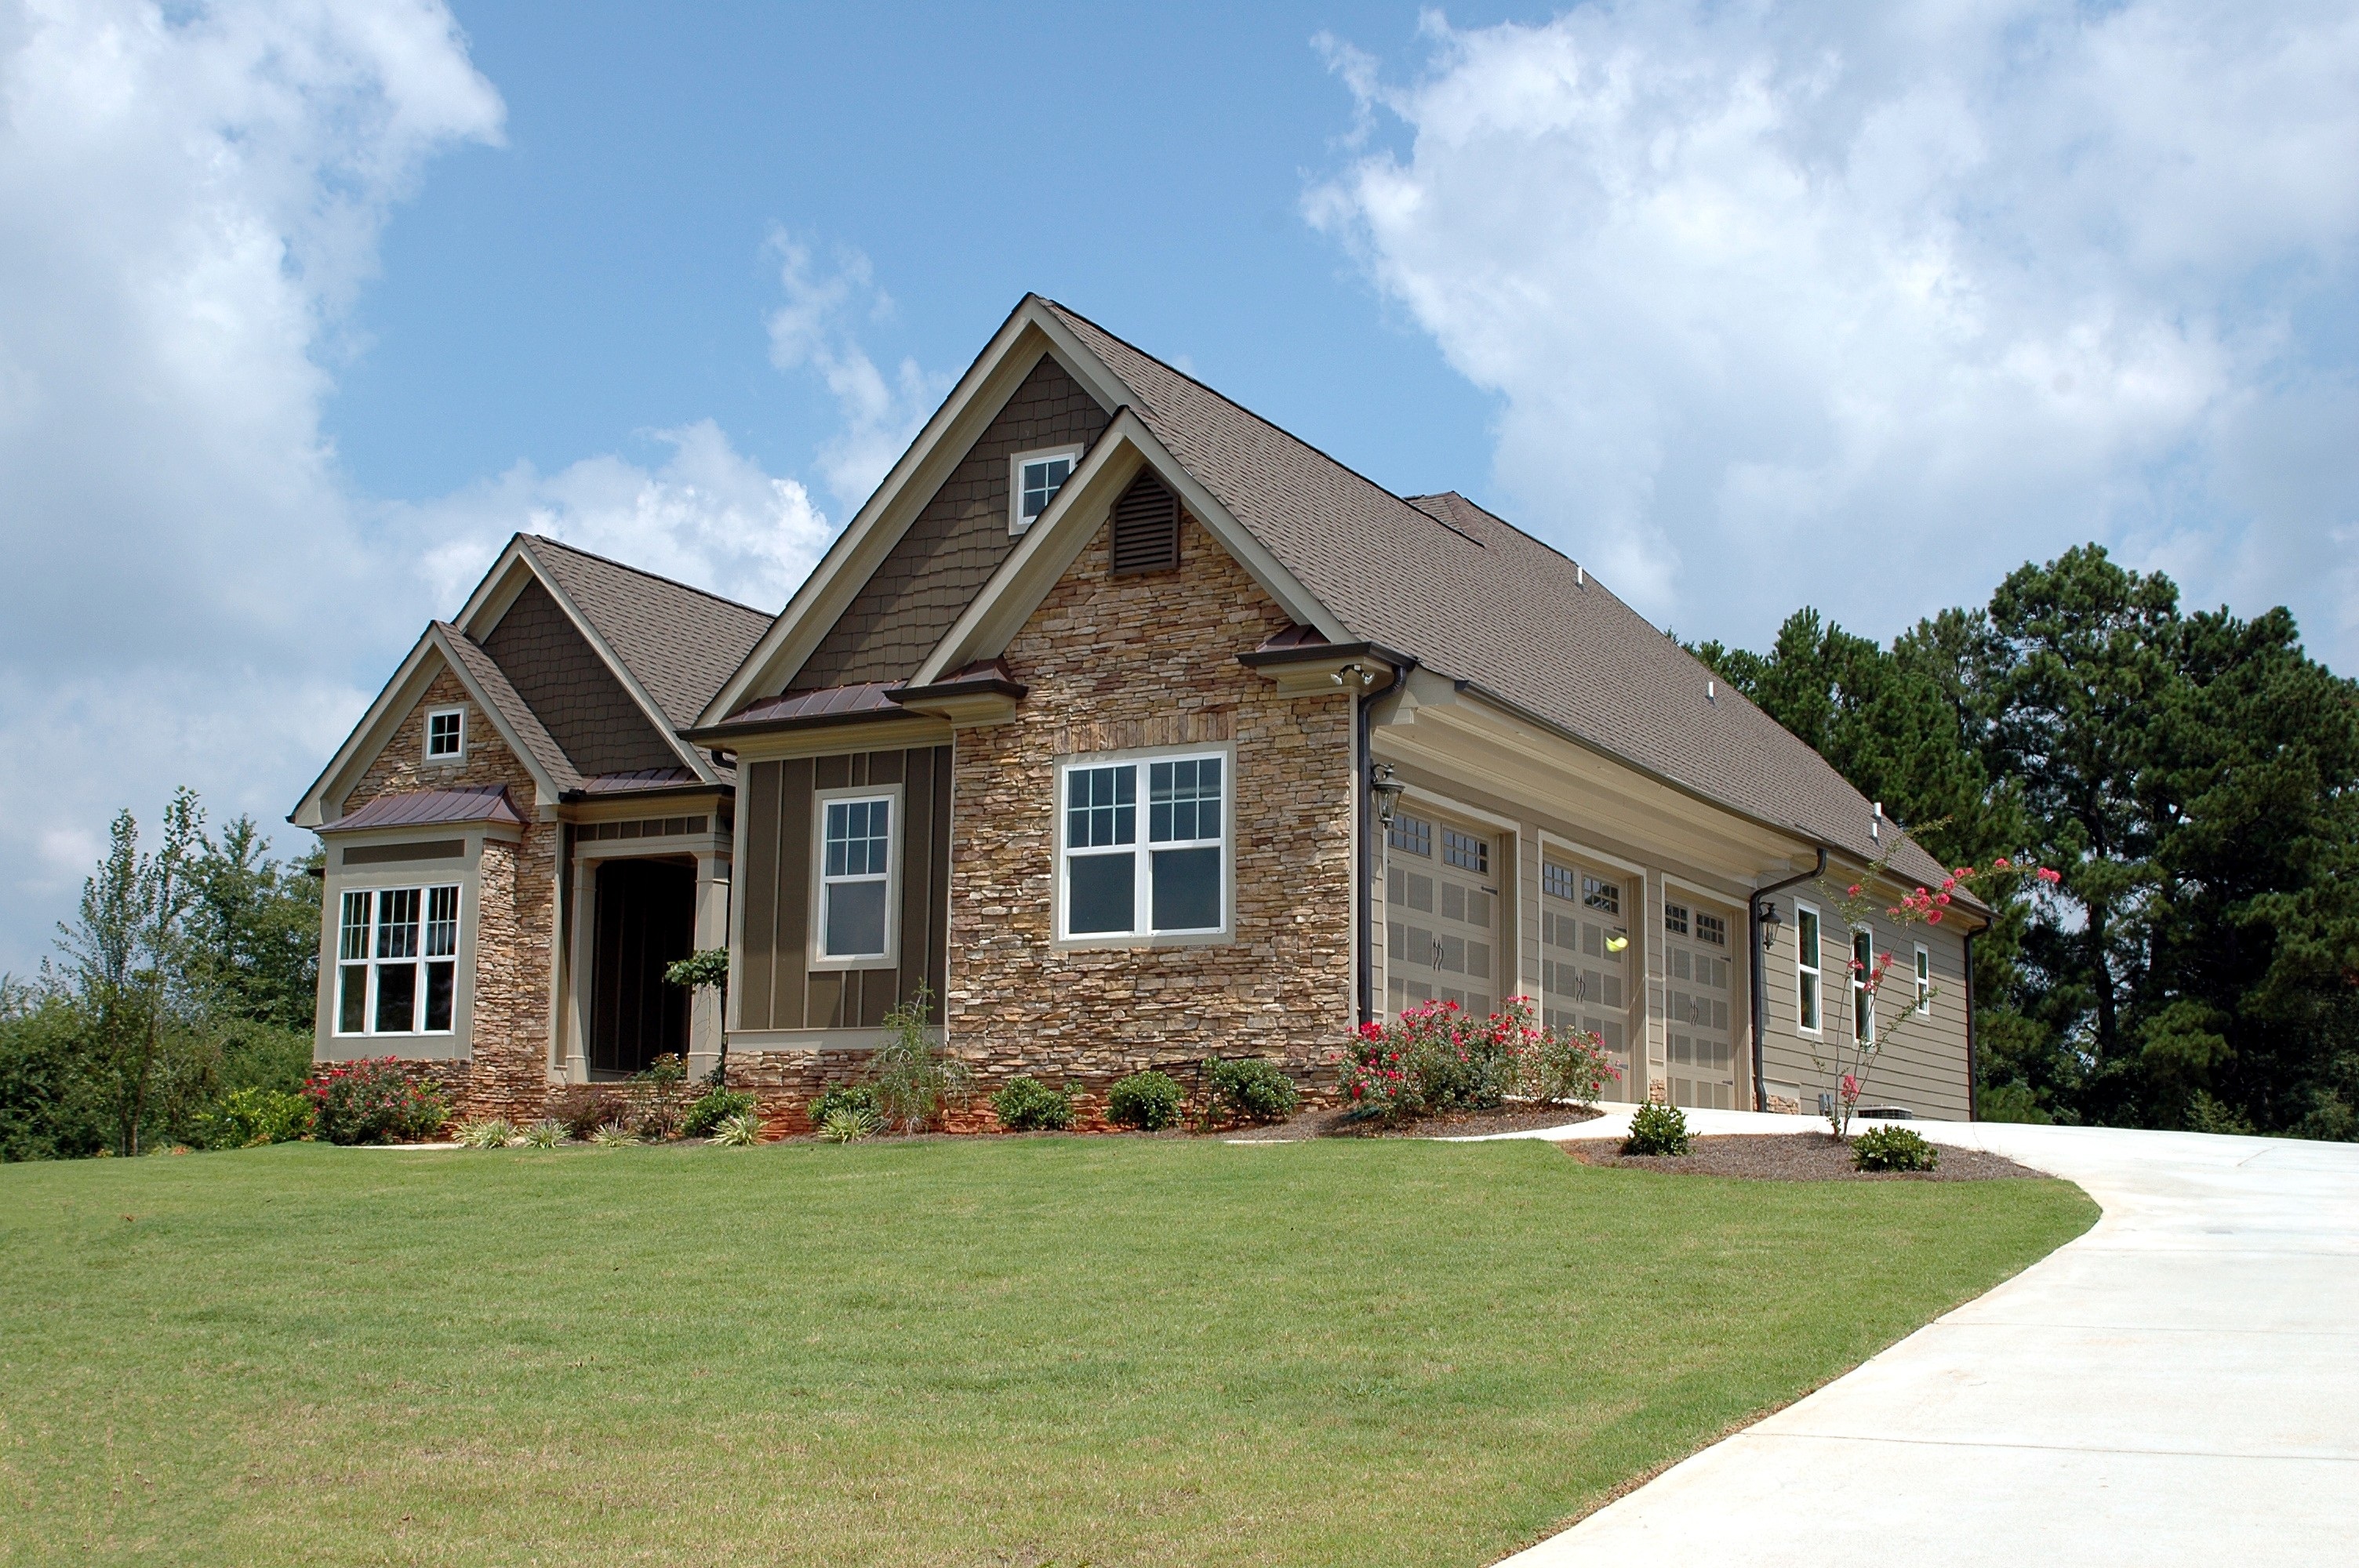
architecture, lawn, house, roof, building, home, neighborhood, suburb, construction, cottage, suburban, facade, residence, property, industry, residential, dwelling, living, family, moving, farmhouse, suburbs, new, front, estate, buy, sell, siding, real estate, rural area, investment, for sale, insurance, new home, mortgage, realty, upscale, residential area